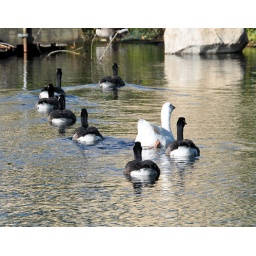
Seen while walking at Mill lake in Abbotsford,B.C.  (09-10-03-6503)